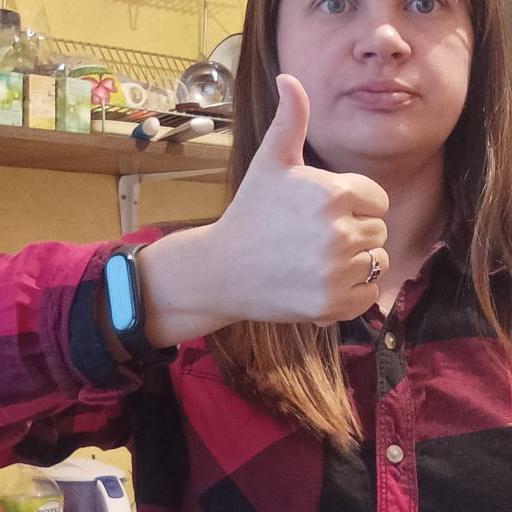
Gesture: like